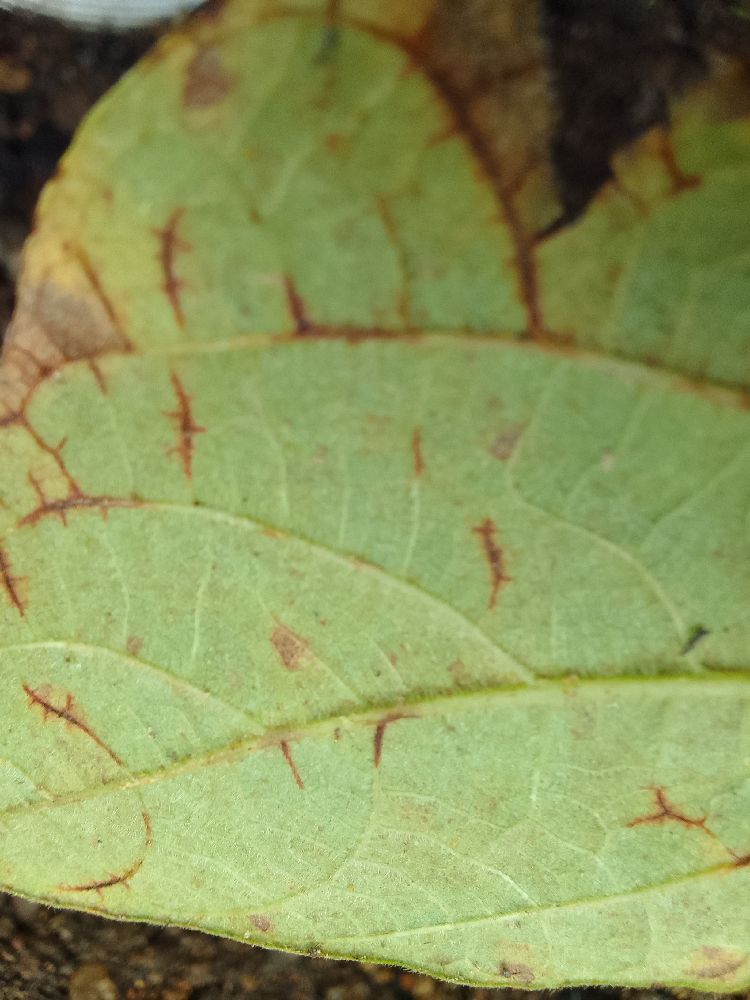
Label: anthracnose